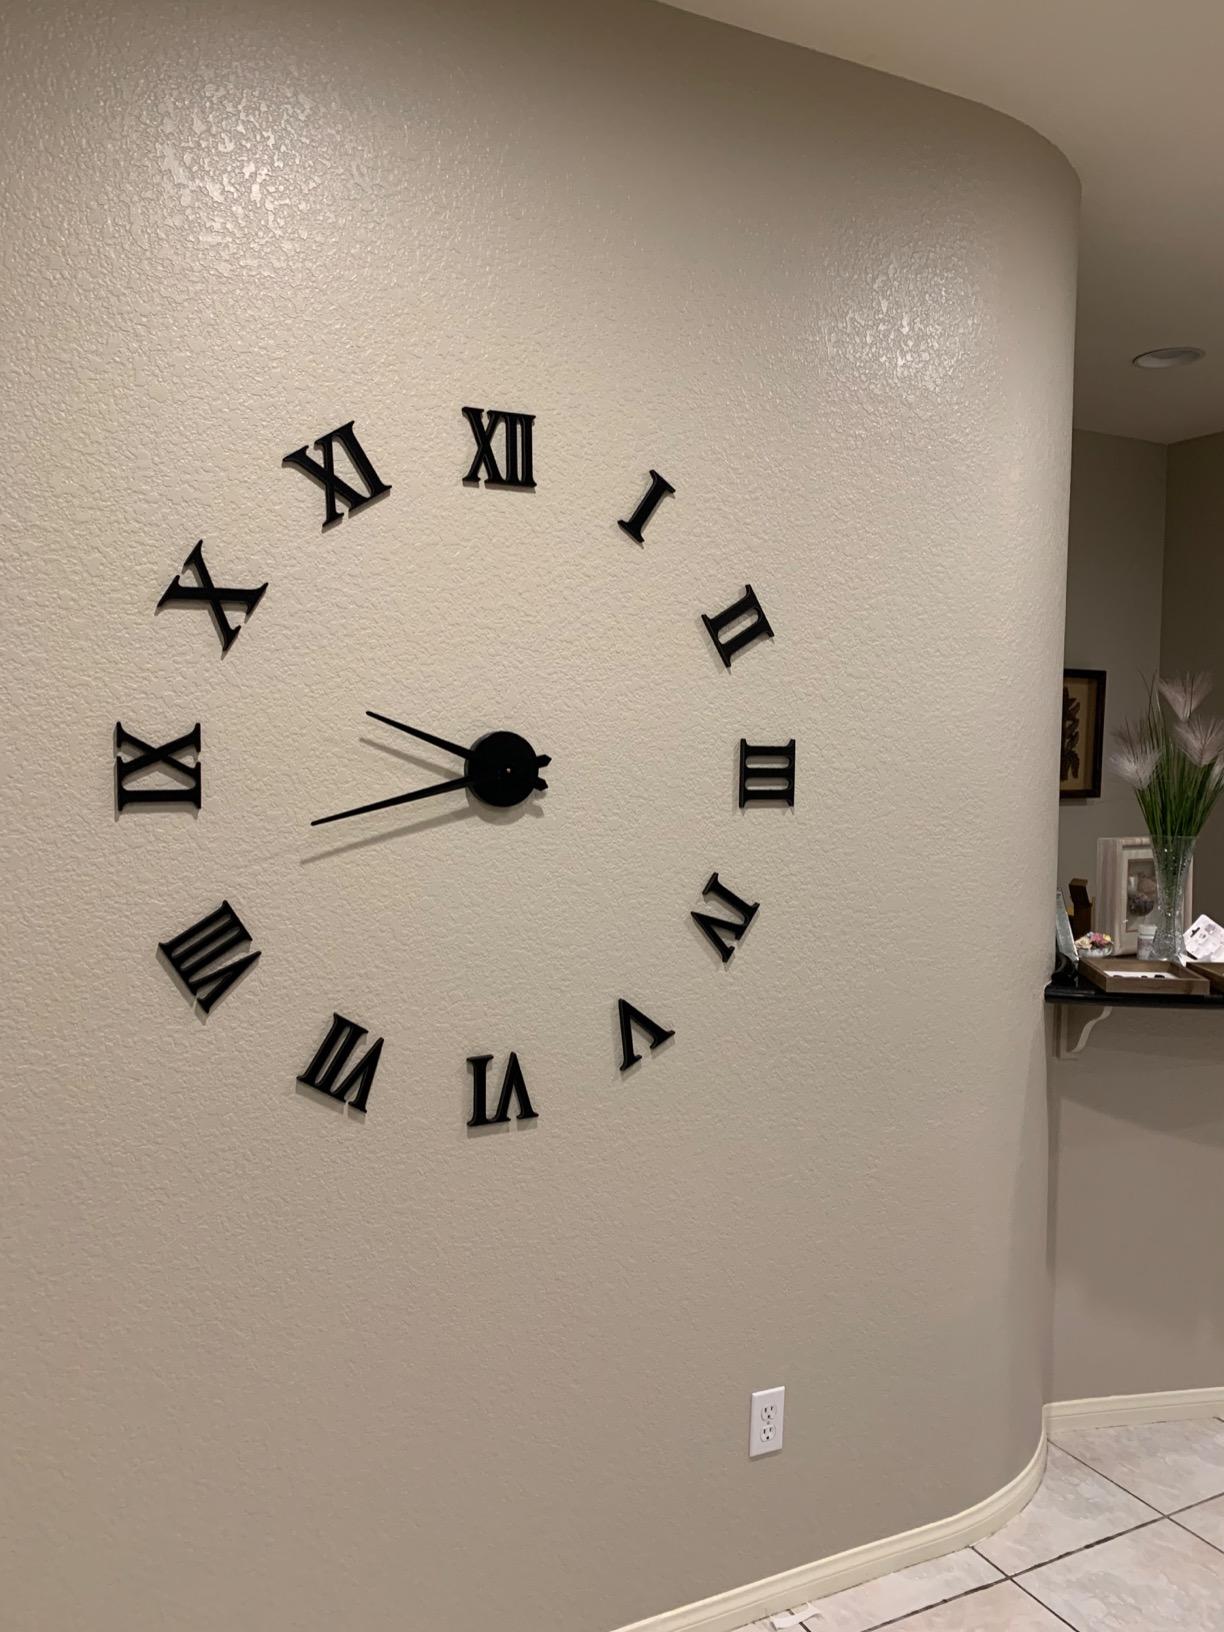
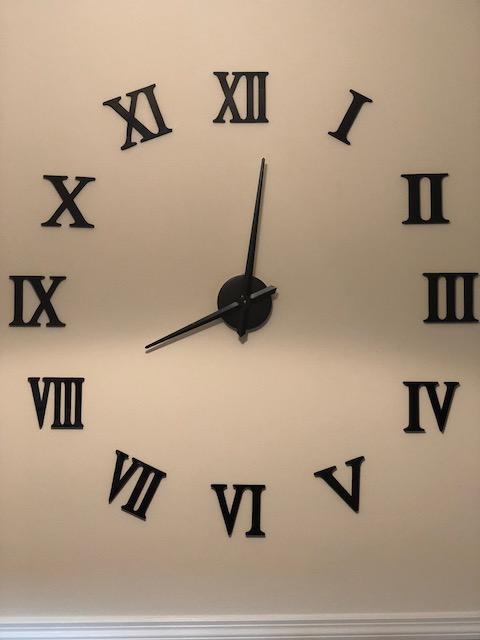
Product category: clock
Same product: yes